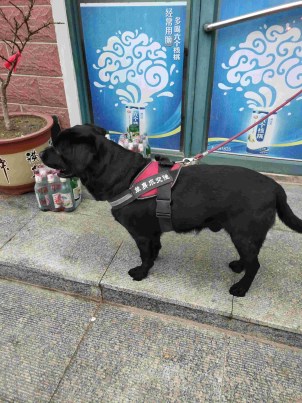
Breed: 3580-n000122-Labrador_retriever